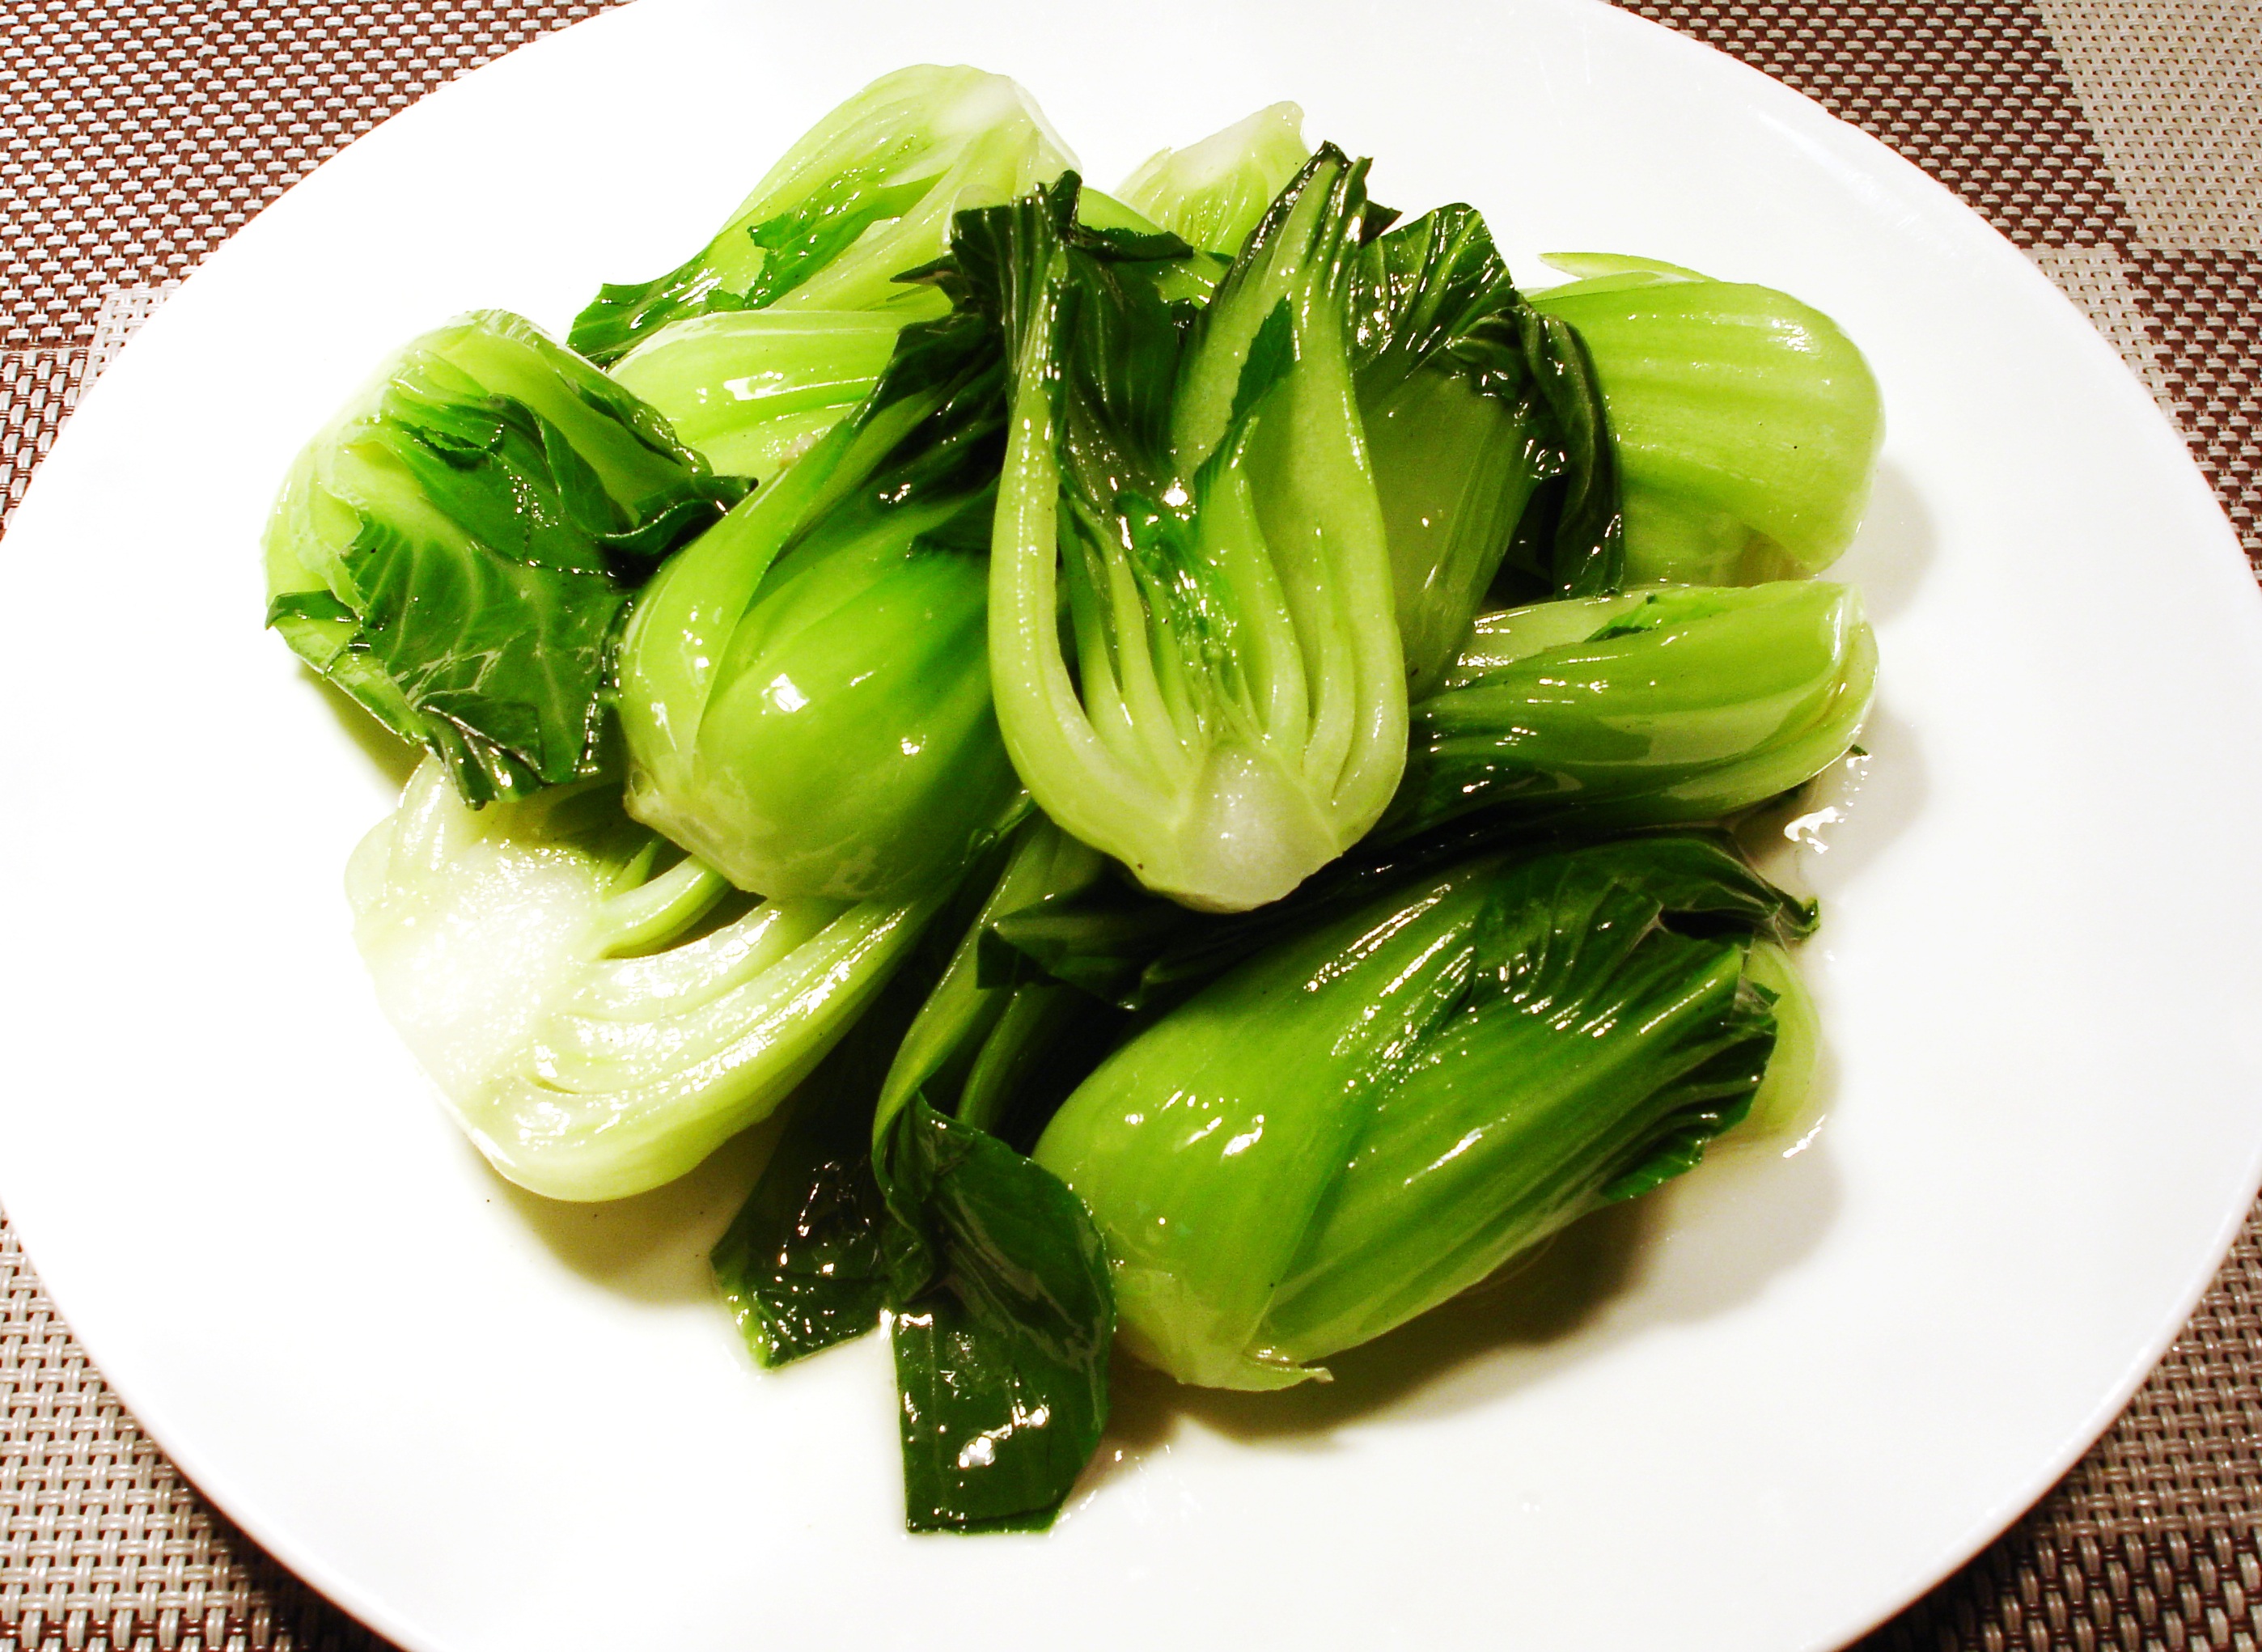
dish, food, produce, vegetable, cuisine, flowering plant, land plant, leaf vegetable, choy sum, prime fried shanghai green, tablespoon dish, blue terrier food, small tang dish